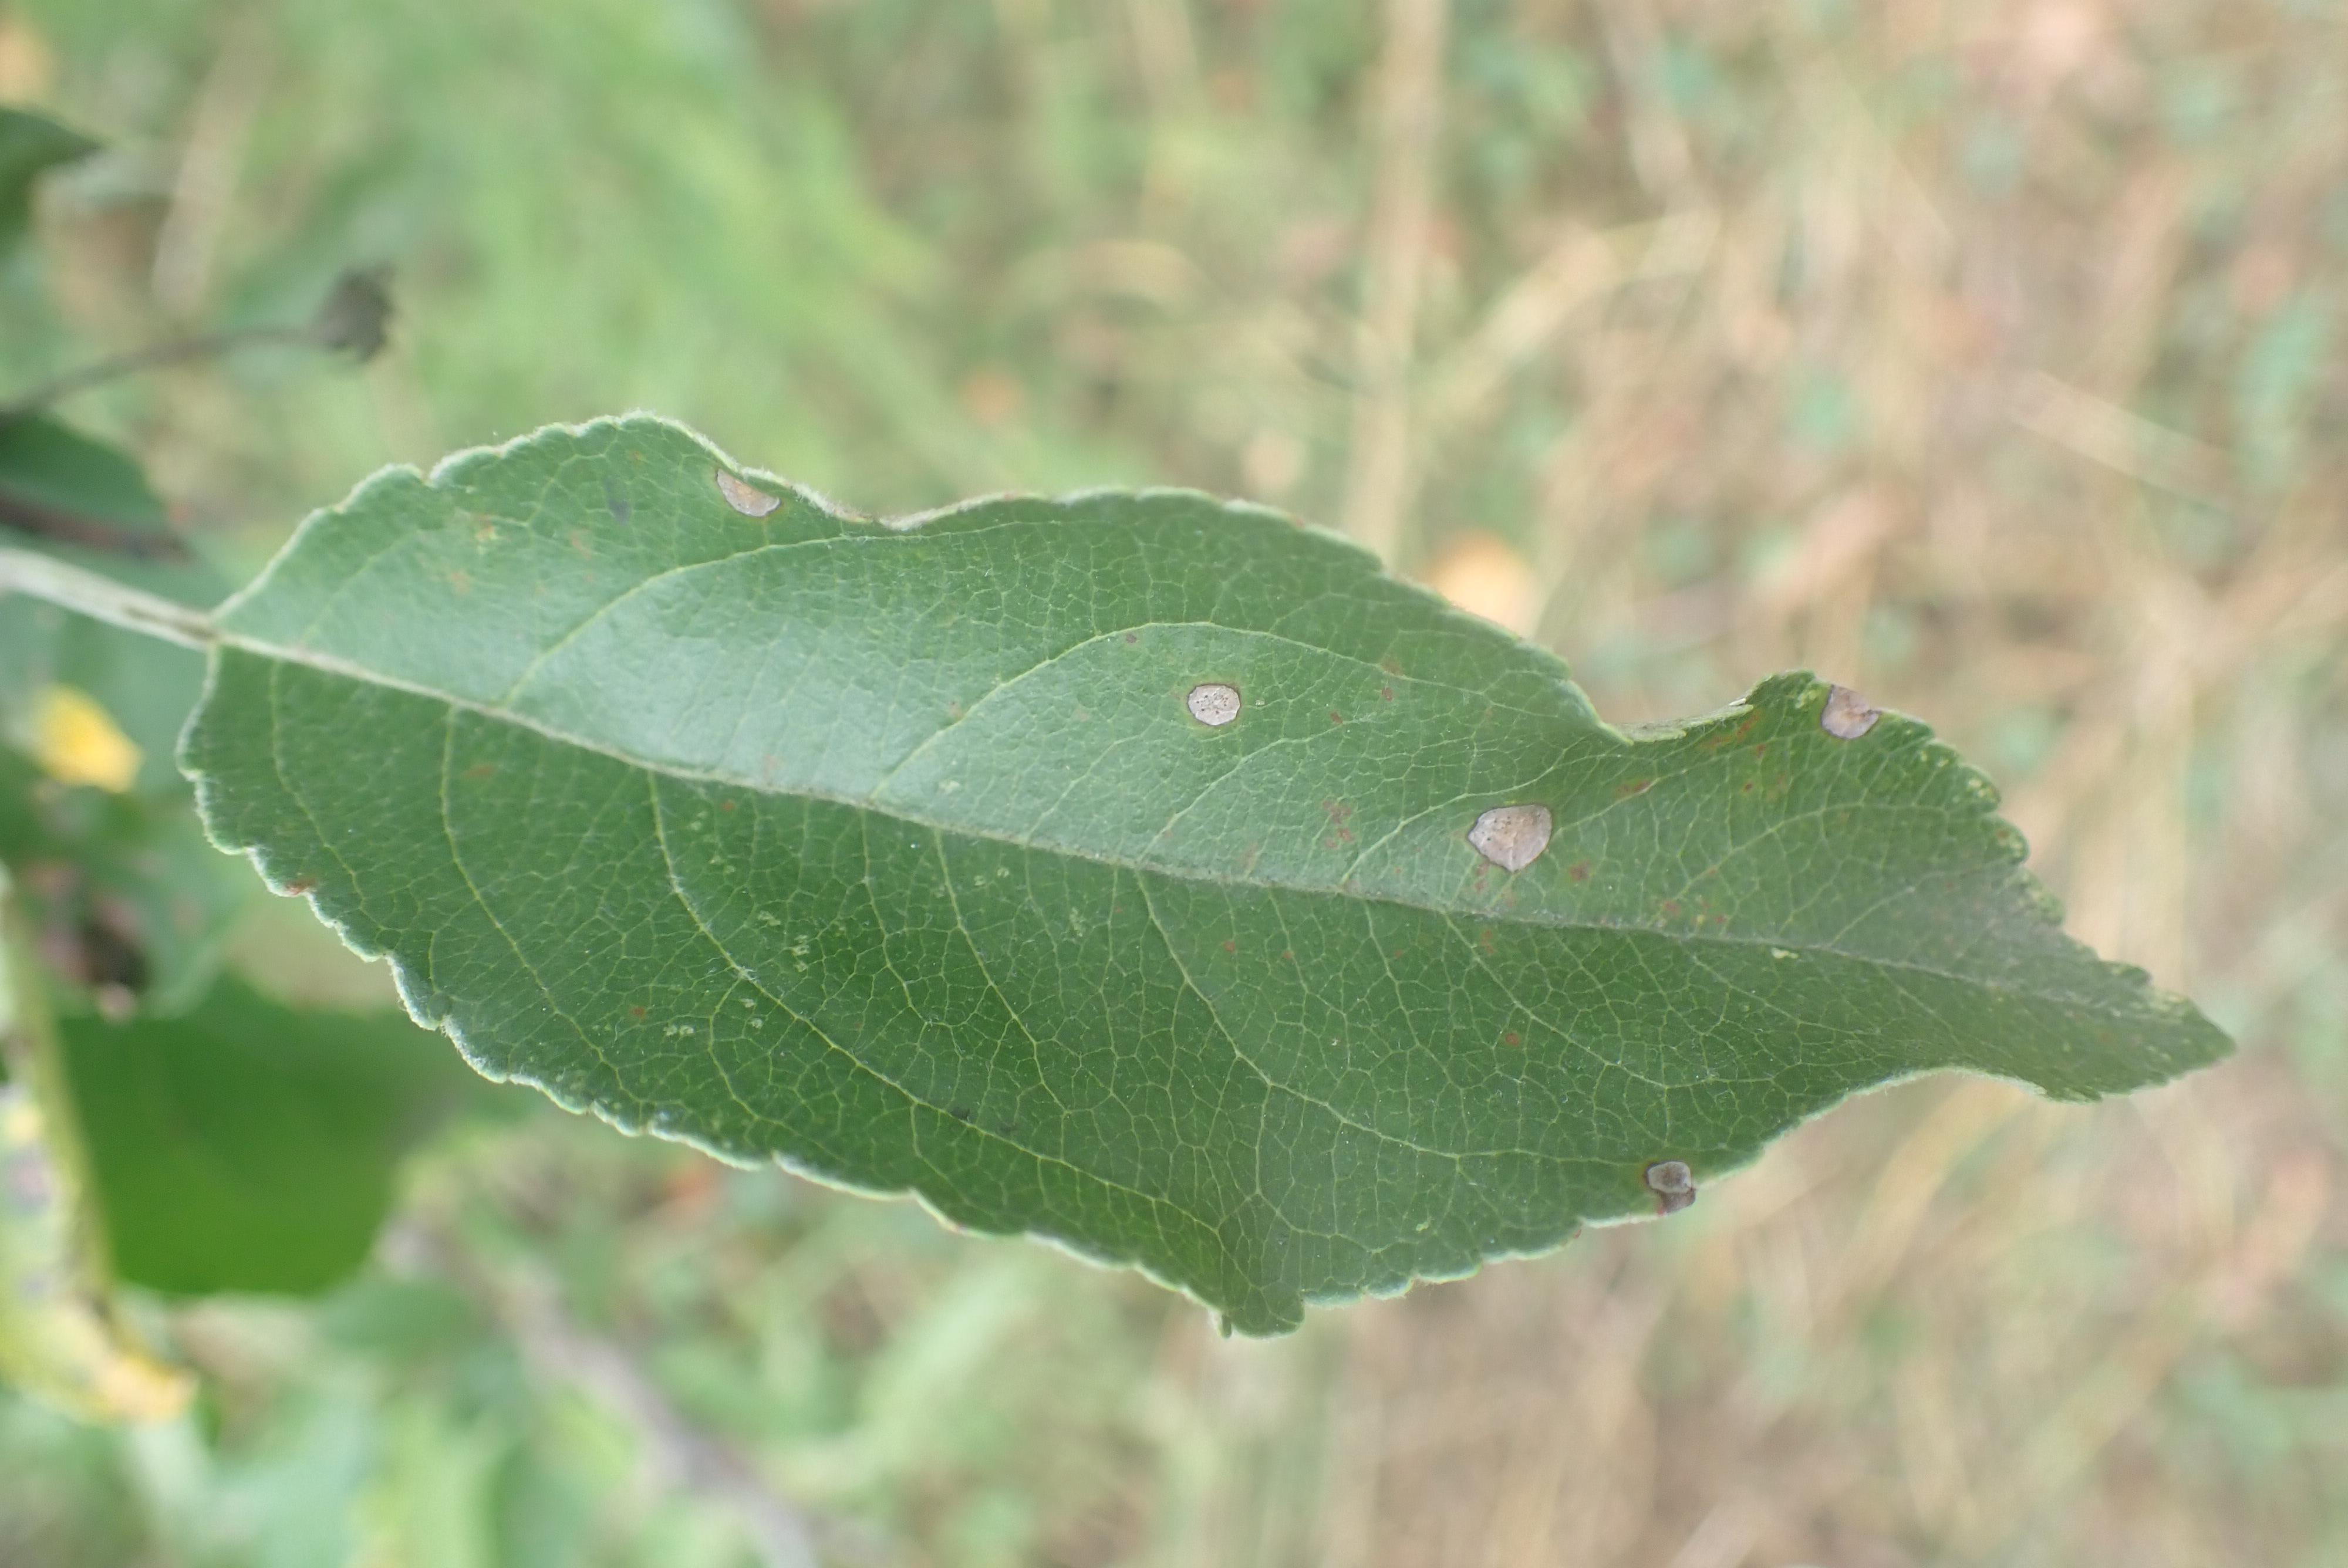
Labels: frog_eye_leaf_spot, complex